Question: Please indicate a possible affordance area of the bench that can be used for sitting
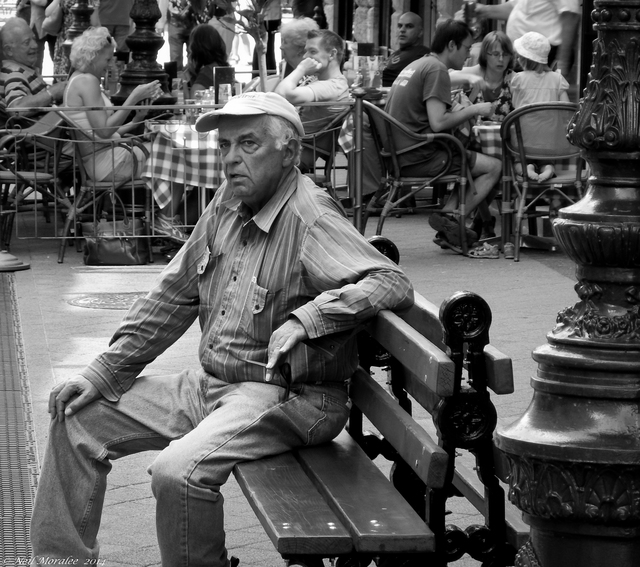
Answer: [194.5, 354, 422.5, 544]